Lizbeth Salazar

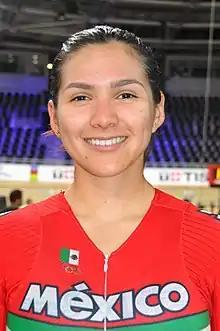
Salazar in 2020

Lizbeth Yareli Salazar Vázquez (born 8 December 1996) is a Mexican road and track cyclist, who currently rides for UCI Women's Continental Team .